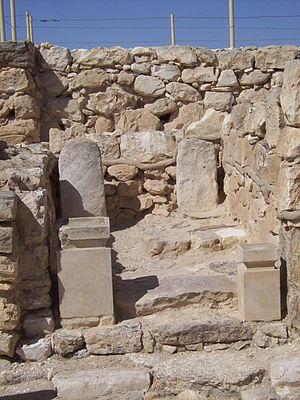
Saint des saints, Arad, Israël
Tel Arad est un site archéologique d'Israël situé dans l'est du Néguev à 10 km à l'ouest de la ville d'Arad. Il se trouve dans la vallée d'Arad, à l'est de la vallée de Beer-Sheva. Le tel culmine à 576 m d'altitude. Le site est divisé en deux parties : la ville basse occupée à l'âge du bronze ancien et le tel occupé à partir de l'âge du fer, où se trouve une forteresse israélite. Le tel a été occupé jusqu'à la période byzantine. Le site est un parc national israélien géré par la Direction de la Nature et des Parcs. Le site a été identifié par les archéologues avec la ville biblique d'Arad, une cité du Néguev oriental.
Cet article relate les faits saillants de la ville de Jérusalem, une ville du Proche-Orient qui tient une place prépondérante dans les religions juive, chrétienne et musulmane, que les Israéliens ont érigée en capitale et que les Palestiniens souhaiteraient comme capitale.
Le débir ou Saint des saints, est la partie la plus centrale du Temple de Jérusalem, sanctuaire de la religion juive dont la construction est attribuée à Salomon, selon la tradition biblique.
L'Israël antique désigne des populations qui ont vécu dans les territoires actuels d'Israël et de Palestine dont le récit national est donné par la Bible hébraïque. Celle-ci présente les Israélites comme descendants d'une même famille, divisés en douze tribus indépendantes puis fédérés en un royaume unifié qui se scinde ultérieurement. L'archéologie tend en revanche à situer les débuts de leur histoire aux derniers siècles du IIᵉ millénaire av. J.‑C., après l'effondrement des grands empires égyptien et hittite dominant le Proche-Orient. Des sociétés sédentaires émergent alors dans les hautes terres situées entre la plaine côtière palestinienne et le Jourdain, où se développent par la suite des entités politiques qui deviennent de plus en plus complexes, jusqu'à l'apparition de deux royaumes, Israël au nord et Juda au sud, peut-être issus de la scission d'un royaume unique. Ces deux États connaissent ensuite des fortunes diverses. Prospère, organisé autour de sa capitale Samarie, le premier est finalement vaincu et absorbé par les Assyriens en 722 av. J.-C., qui ne parviennent pas à faire subir le même sort au second.